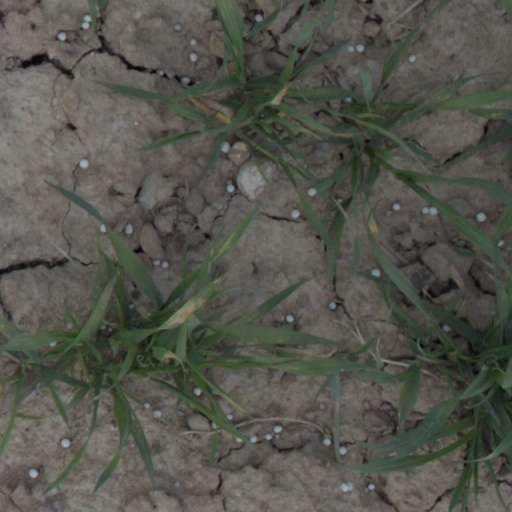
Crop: wheat